Fatima Cody Stanford

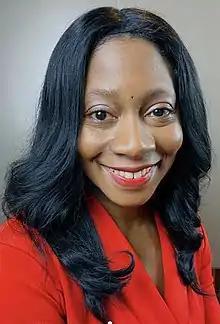
Stanford in 2022

Fatima Cody Stanford is an American obesity medicine physician, internist, and pediatrician and an Associate Professor of medicine and pediatrics at Harvard Medical School. She is one of the most highly cited scientists in the field of obesity. She is recognized for shifting the global perception of obesity as a chronic disease.